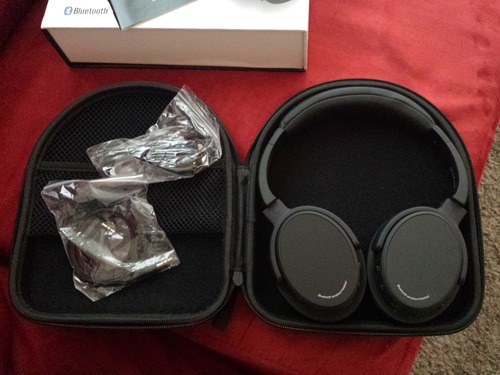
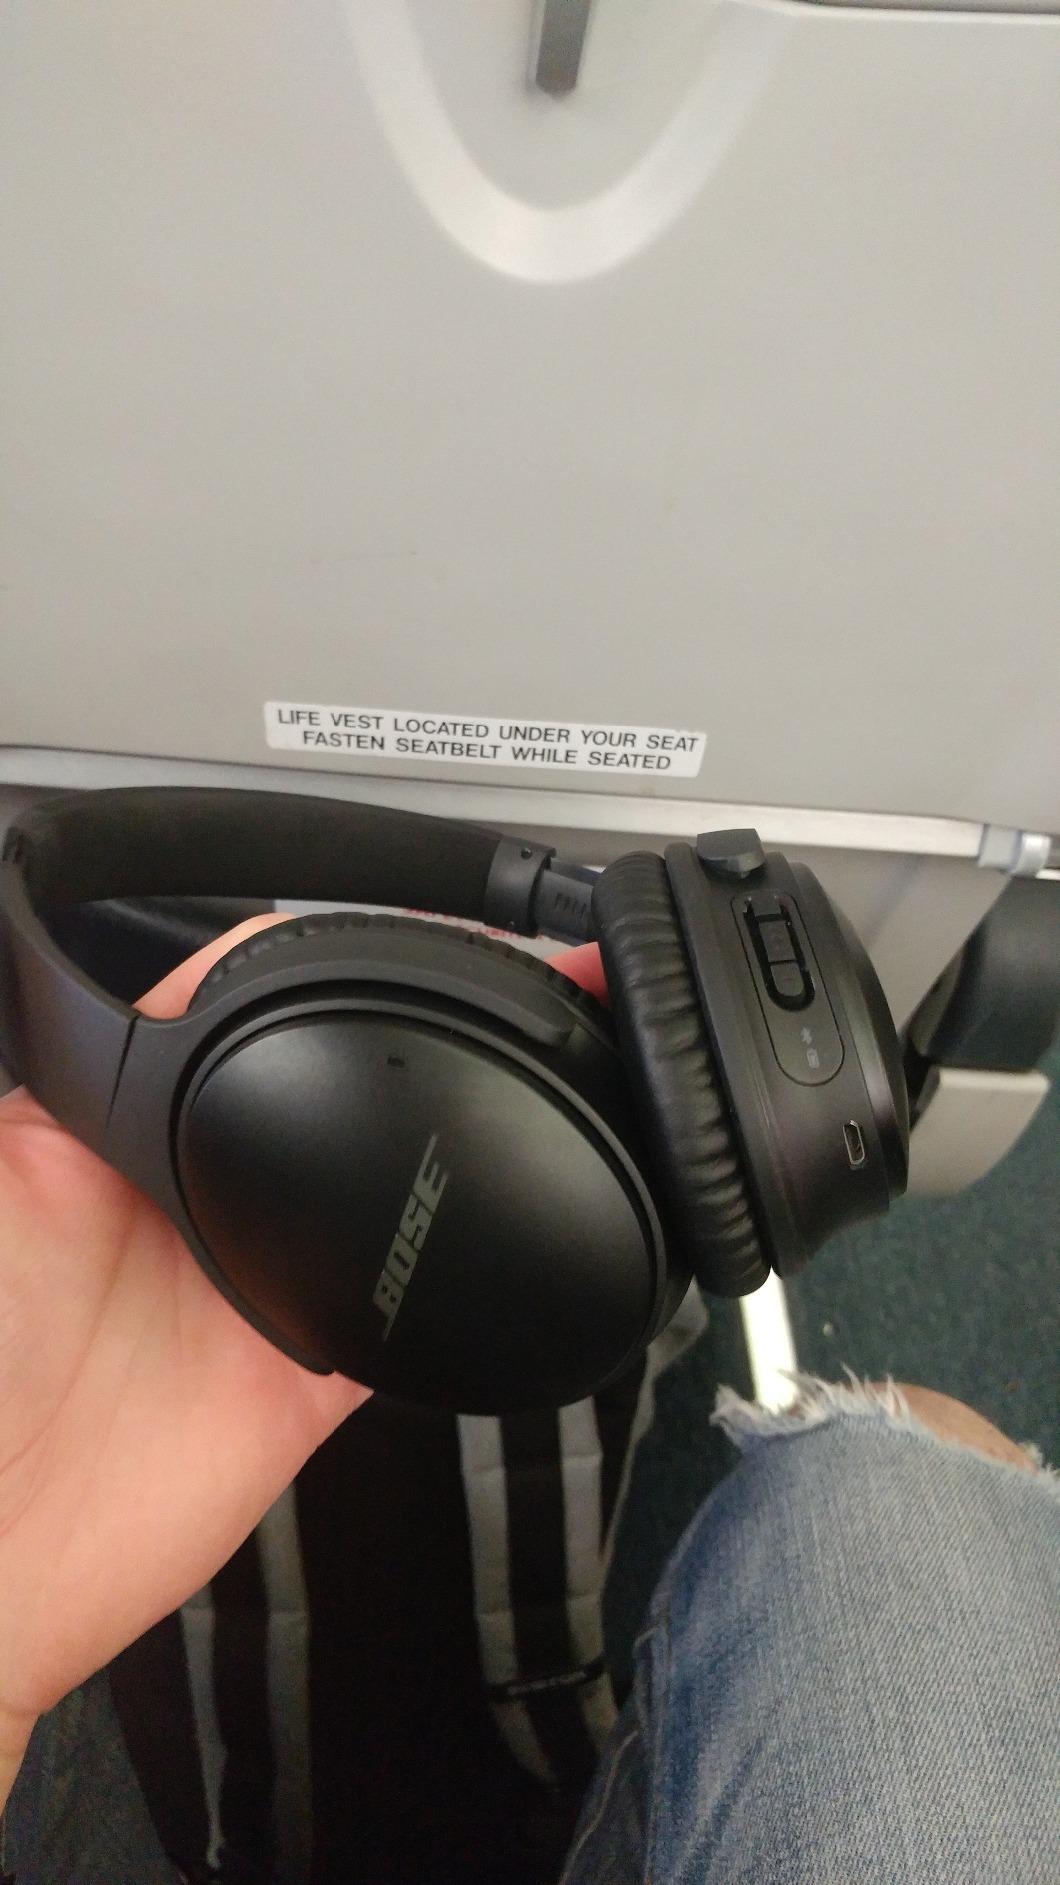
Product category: headphones
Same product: no